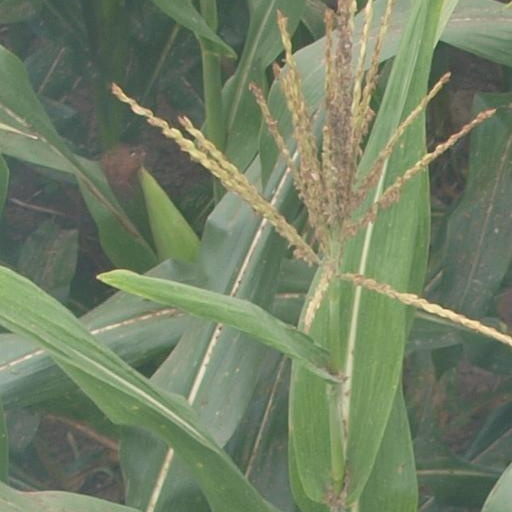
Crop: maize; corn